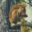
Label: squirrel